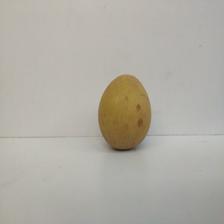
Size: Large